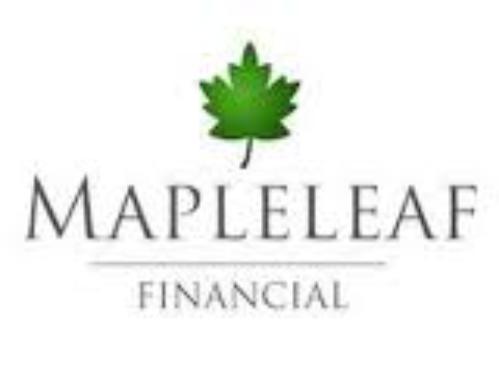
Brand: Maple
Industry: Electronic